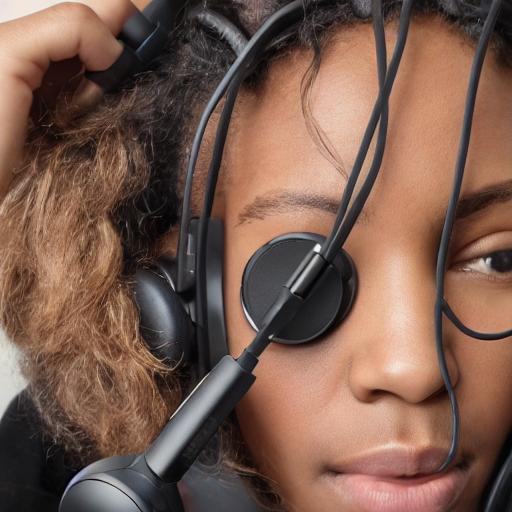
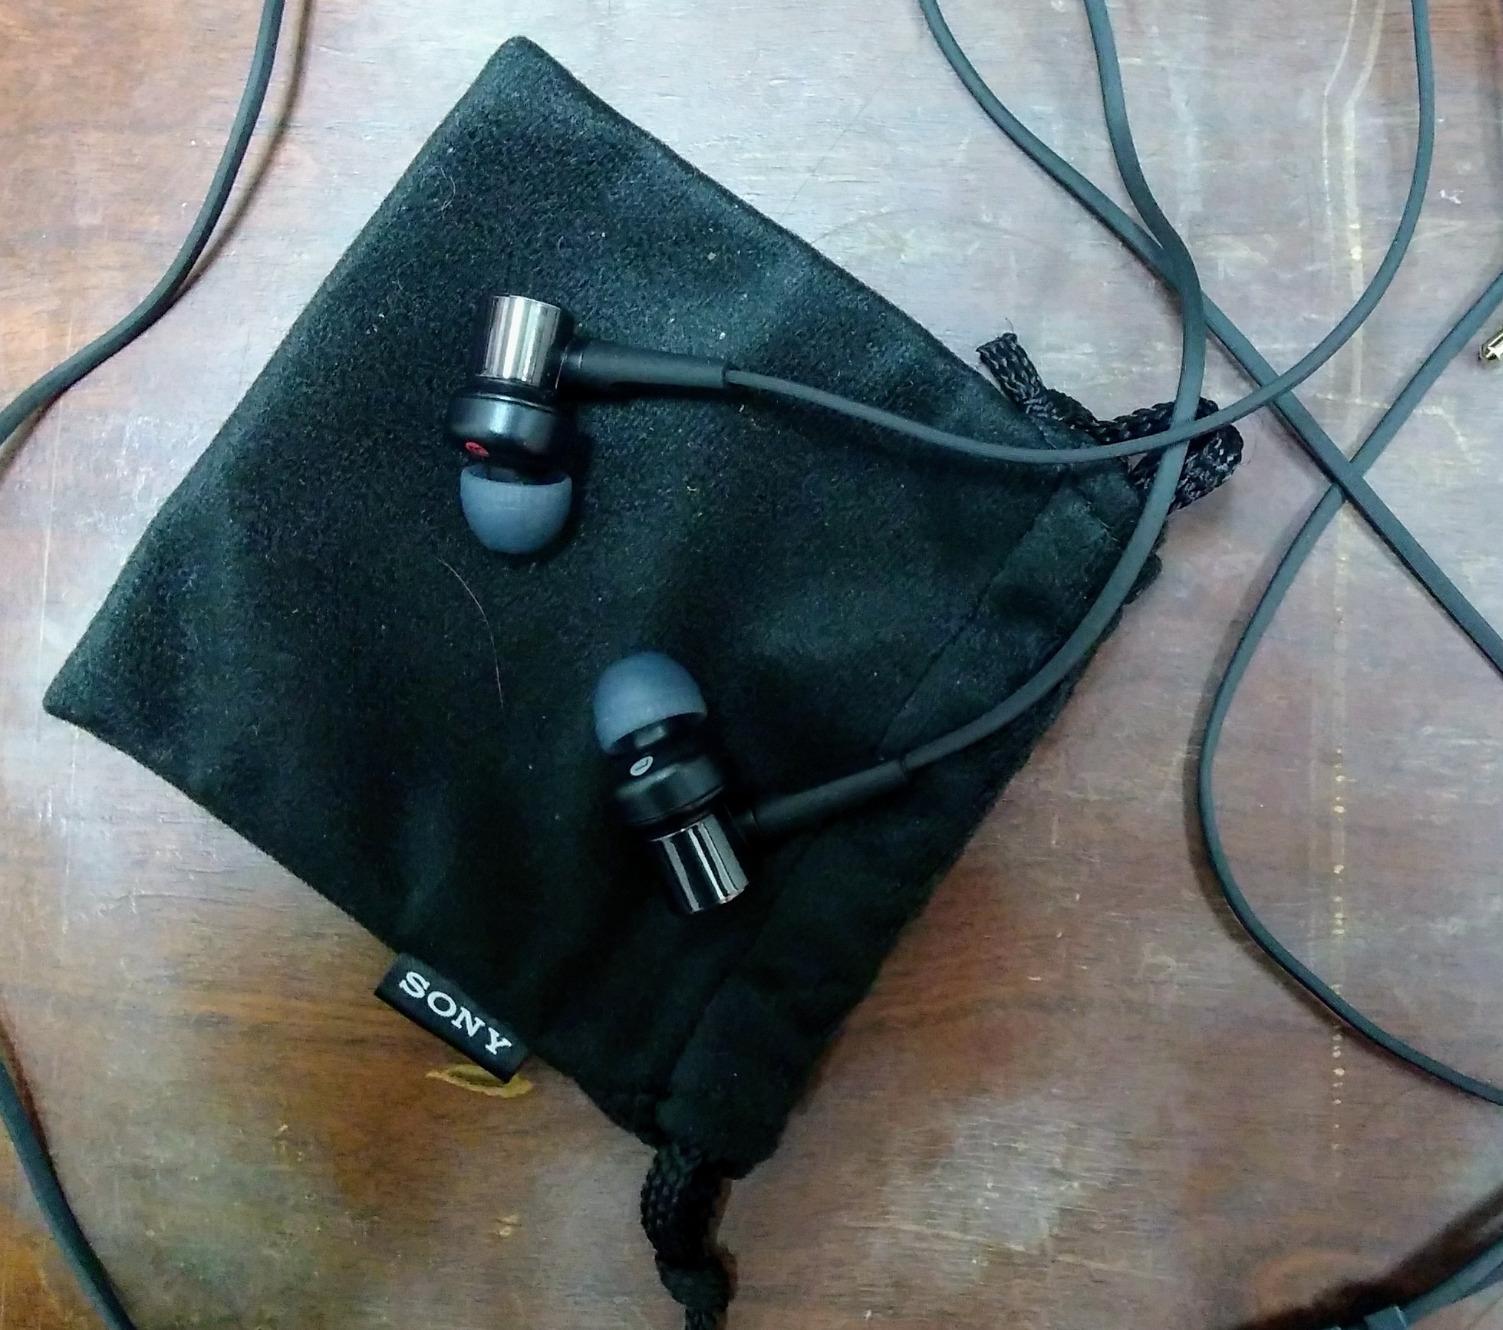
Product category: headphones
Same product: no